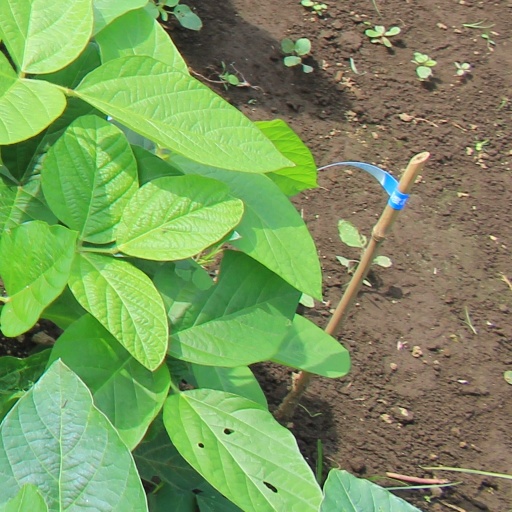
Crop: soybean